Akio Katayama

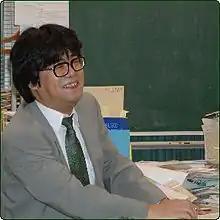
Akio Katayama

Prof. Akio Katayama (片山章雄) (born 1957, Hokkaido), a Japanese historian. He is a professor of Oriental History and Inner Asian Studies at Tokai University.